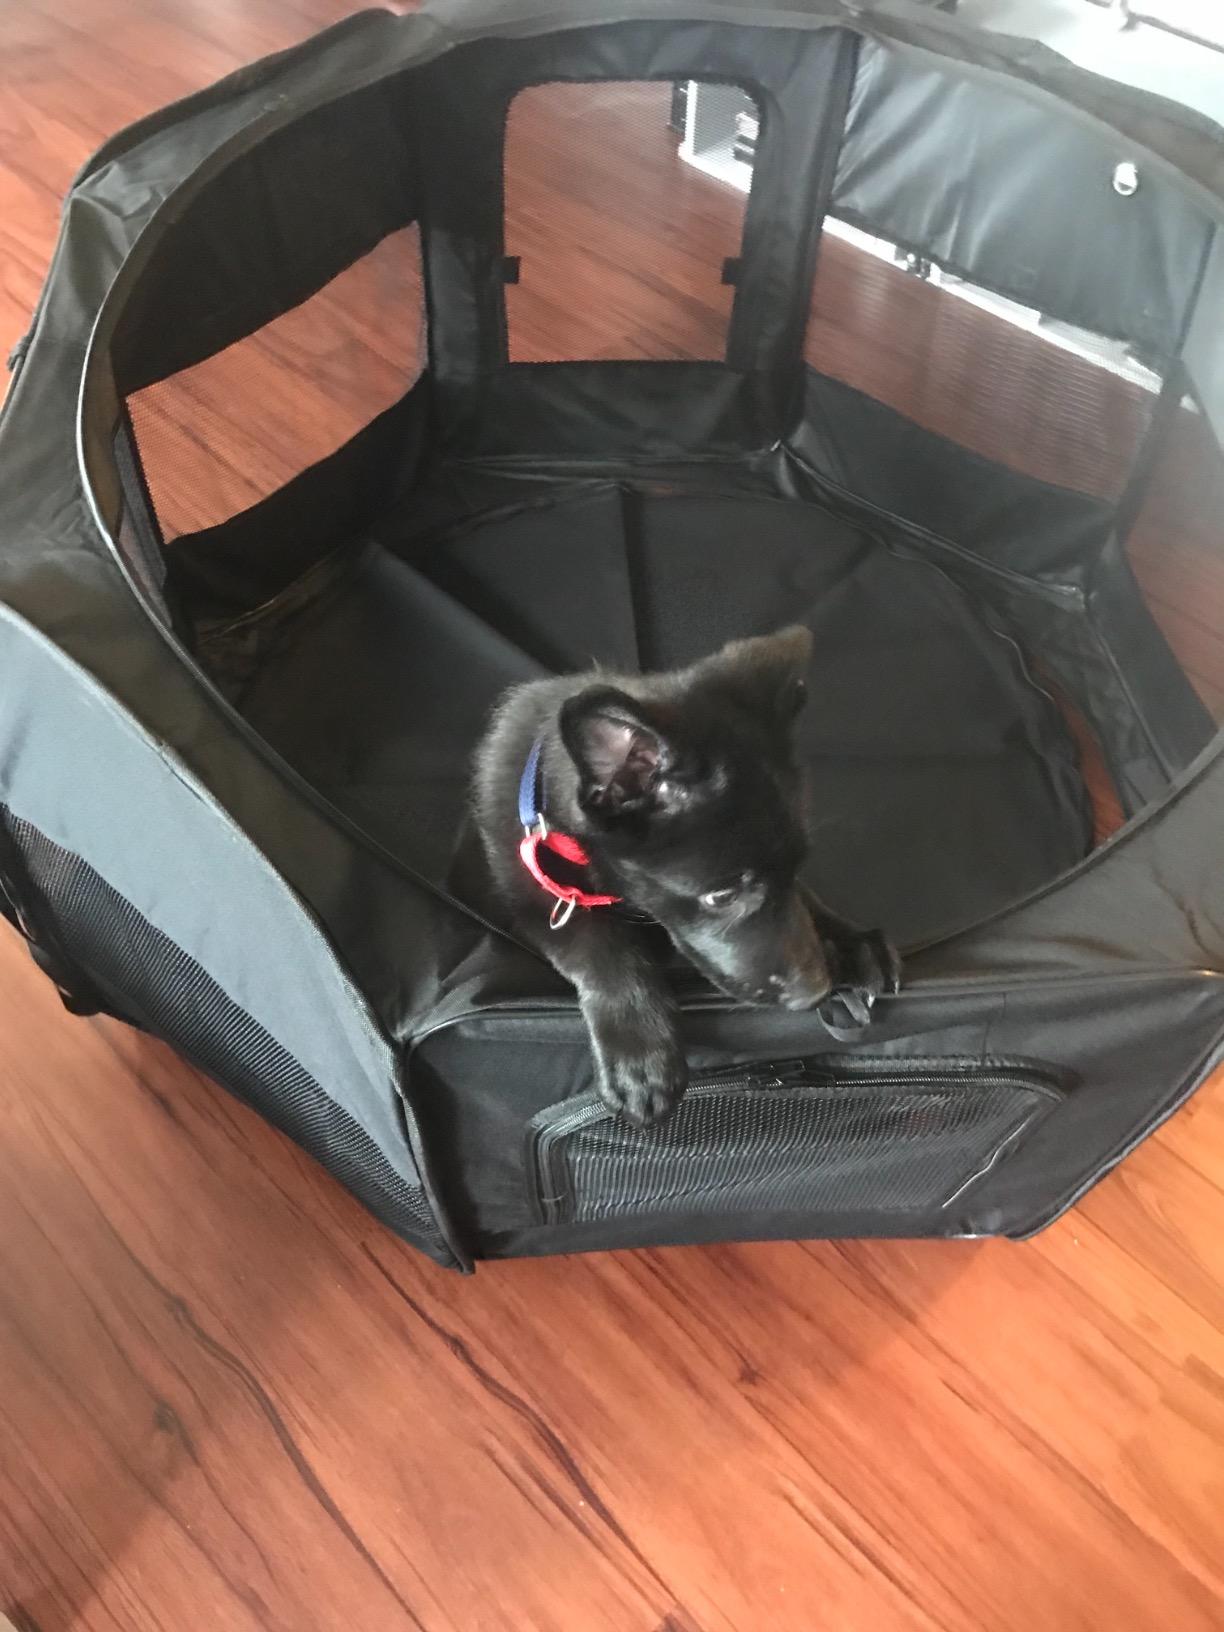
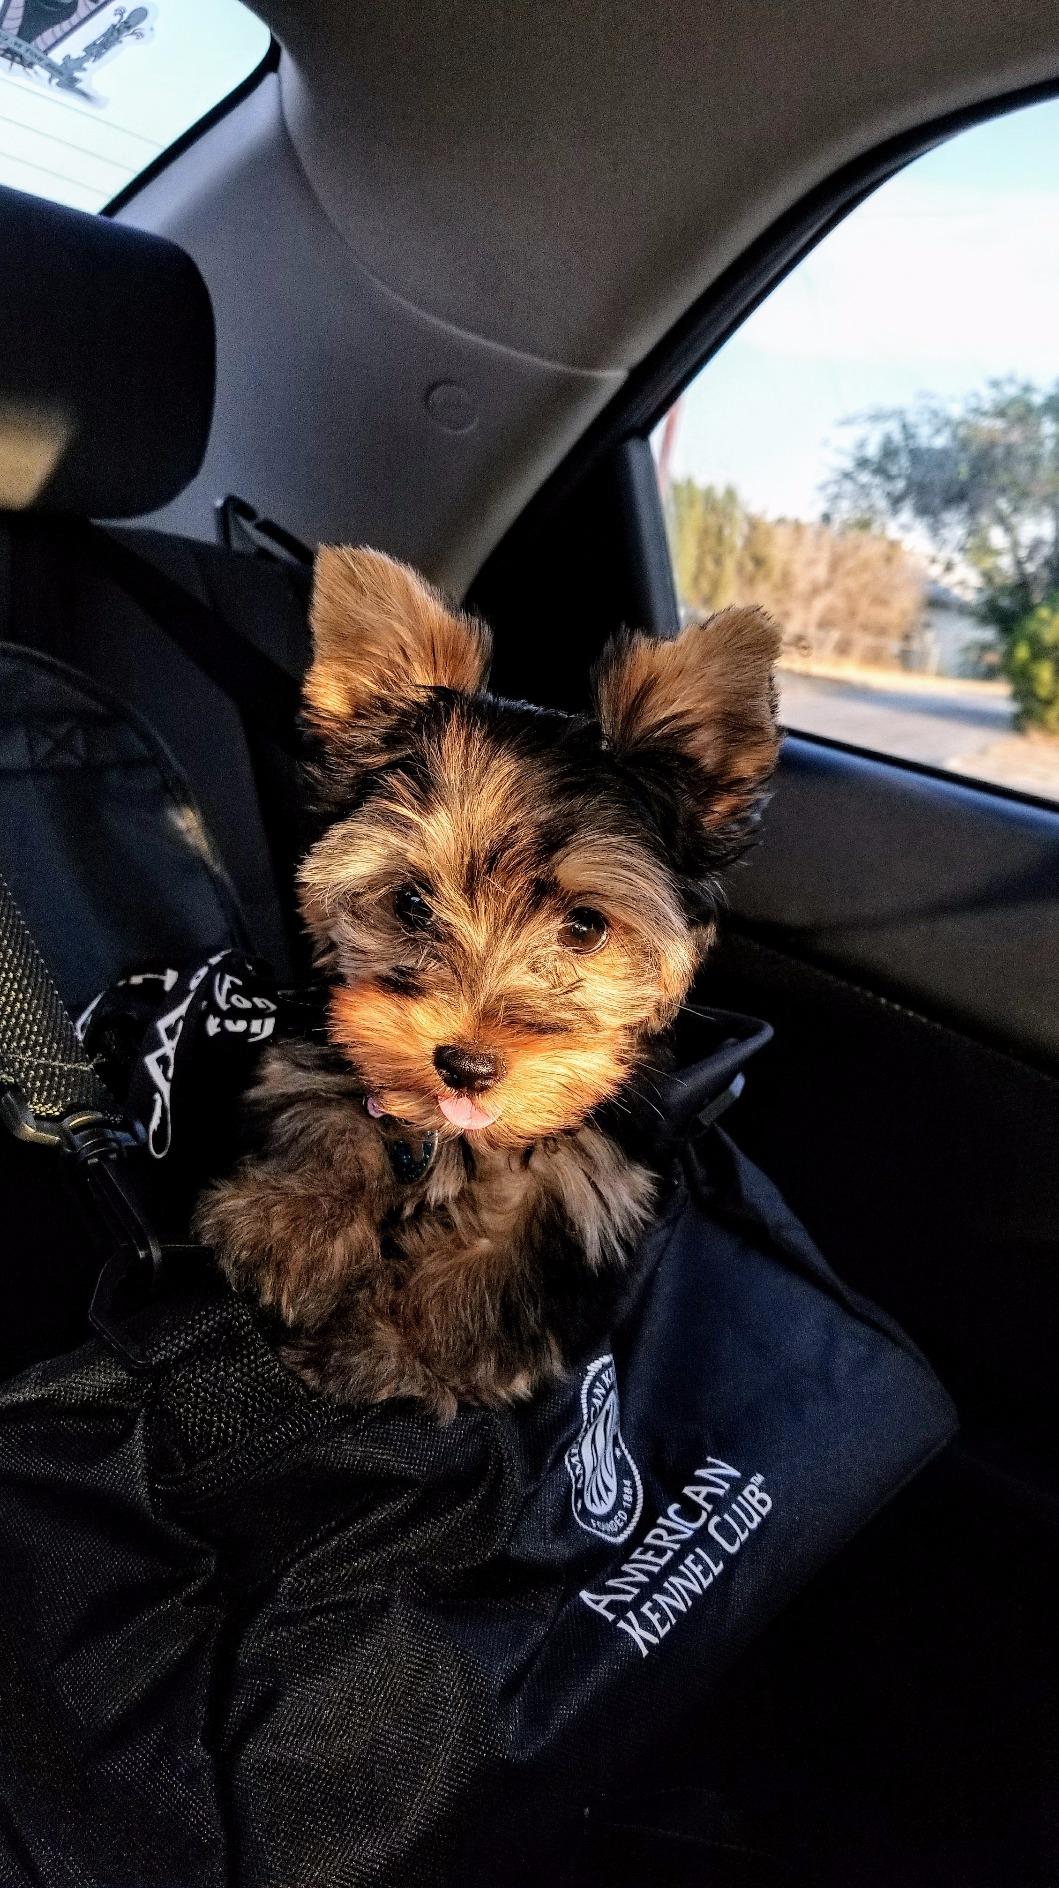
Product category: items_kennel
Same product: no